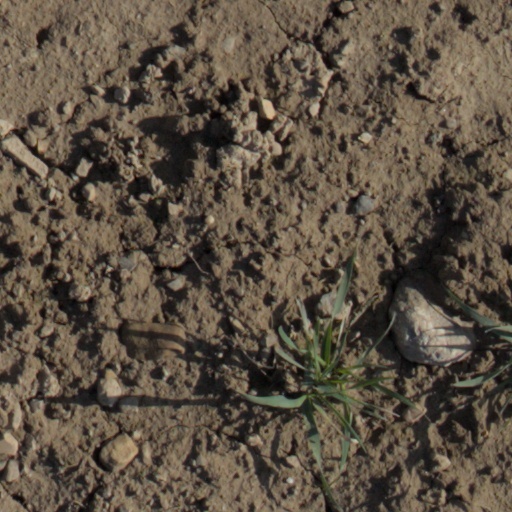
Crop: wheat